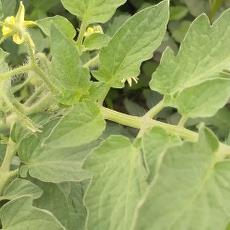
Crop: Tomato
Condition: healthy-leaf